Vilhelm Pacht

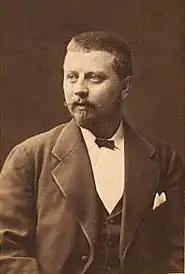
Vilhelm Pacht (1866)

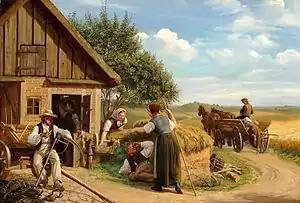
"An interrupted nap" (1868)

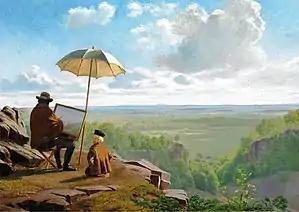
"Early morning in Skäralid in Skåne" (1882)

Lauritz Vilhelm Pacht (23 November 1843 – 20 May 1912) was a Danish genre painter, industrialist and philanthropist.